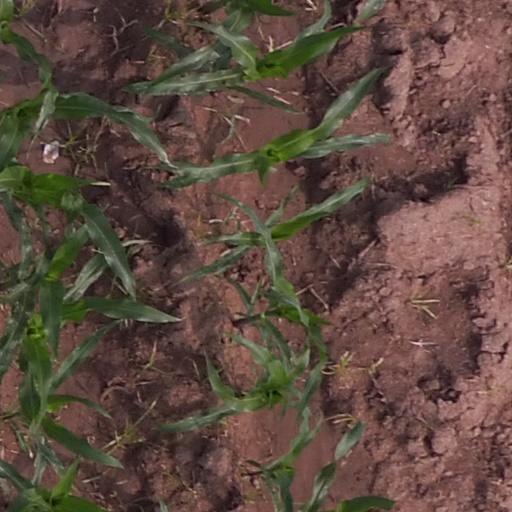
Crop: maize; corn